American folk music

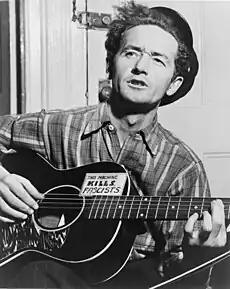
Singer-songwriter Woody Guthrie emerged from the dust bowl of Oklahoma and the Great Depression in the mid-20th Century, with lyrics that embraced his views on ecology, poverty, and unionization in the United States., paired with melody reflecting the many genres of American folk music.

Before recorded history American Indians in this area used songs and instrumentation; music and dance remain the core of ceremonial and social activities. "Stomp dance" remains at its core, a "call and response" form; instrumentation is provided by rattles or shackles worn on the legs of women. "Other southeastern nations have their own complexes of sacred and social songs, including those for animal dances and friendship dances, and songs that accompany stickball games.